IS 237

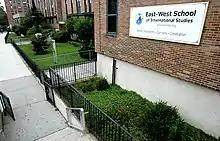
East-West School of International Studies sign on I.S. 237

The East-West School of International Studies (Public School Q281) is a combined middle and high school, serving students in grades 6-12 with an emphasis on Asian studies that shares the same building as I.S. 237. It first opened in September 2006 with 6th through 12th grade classes.